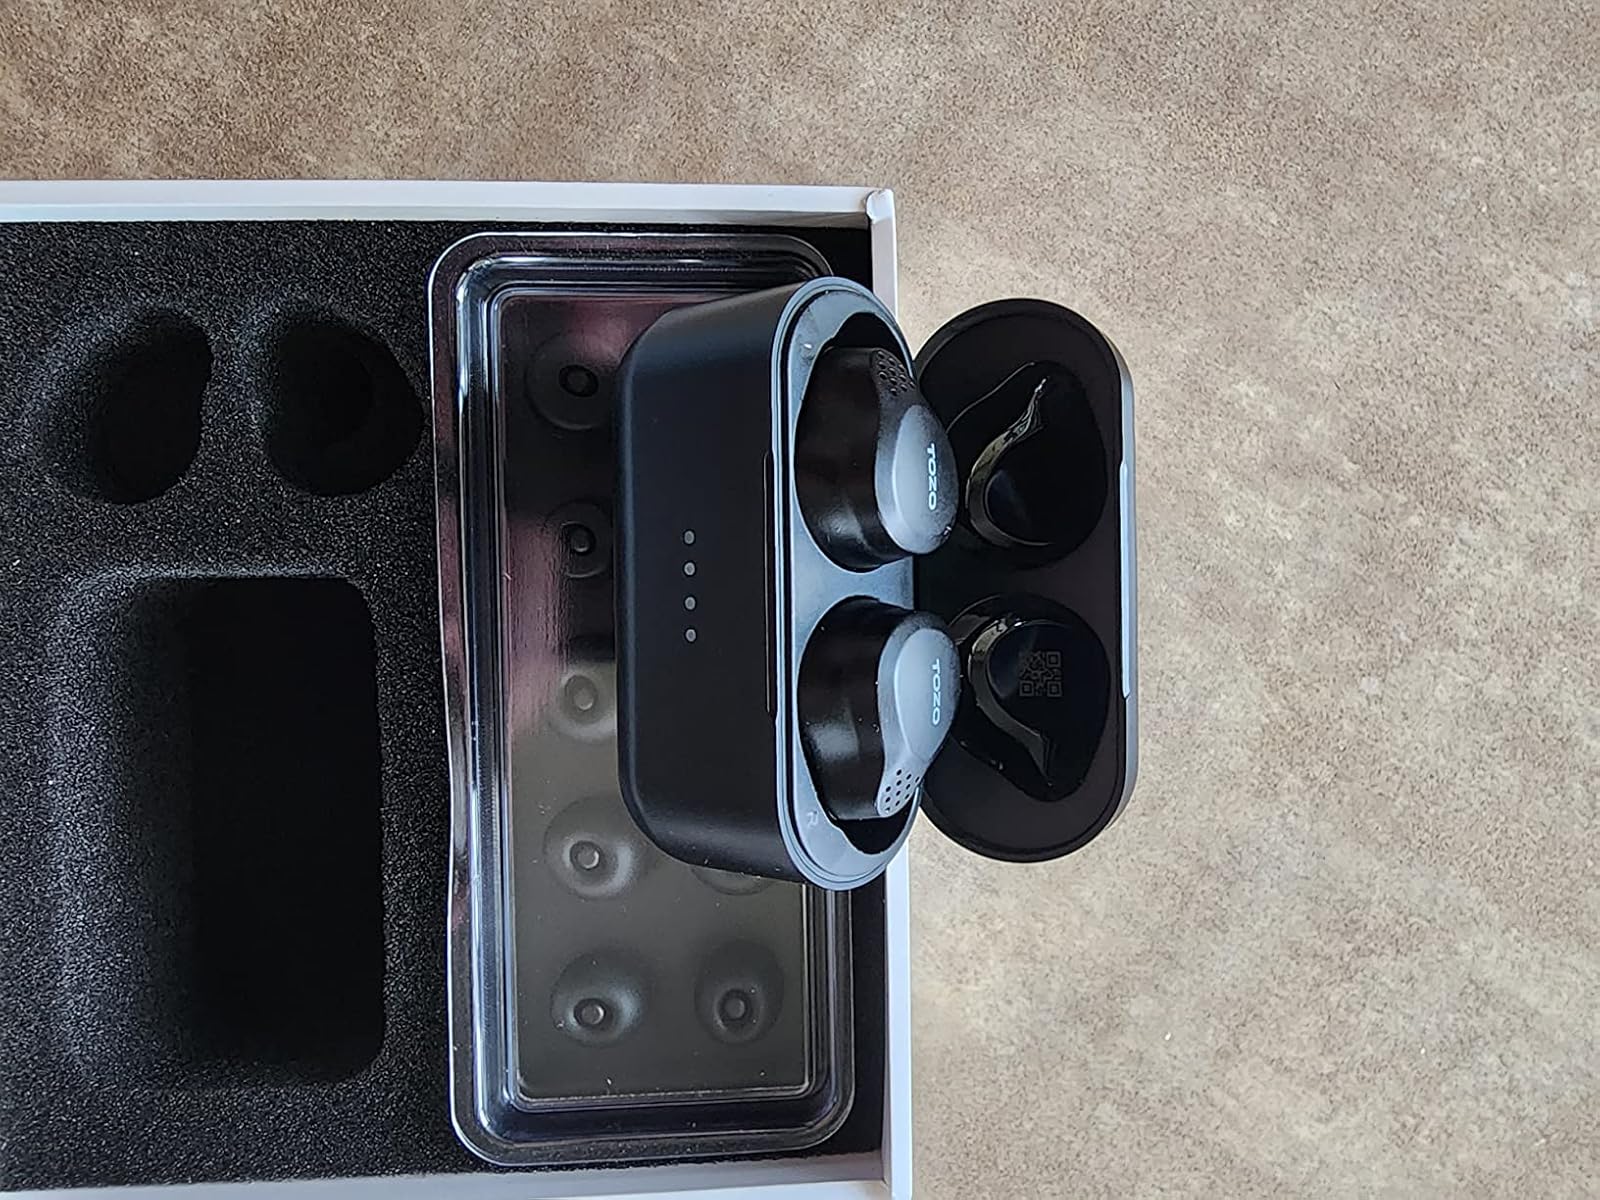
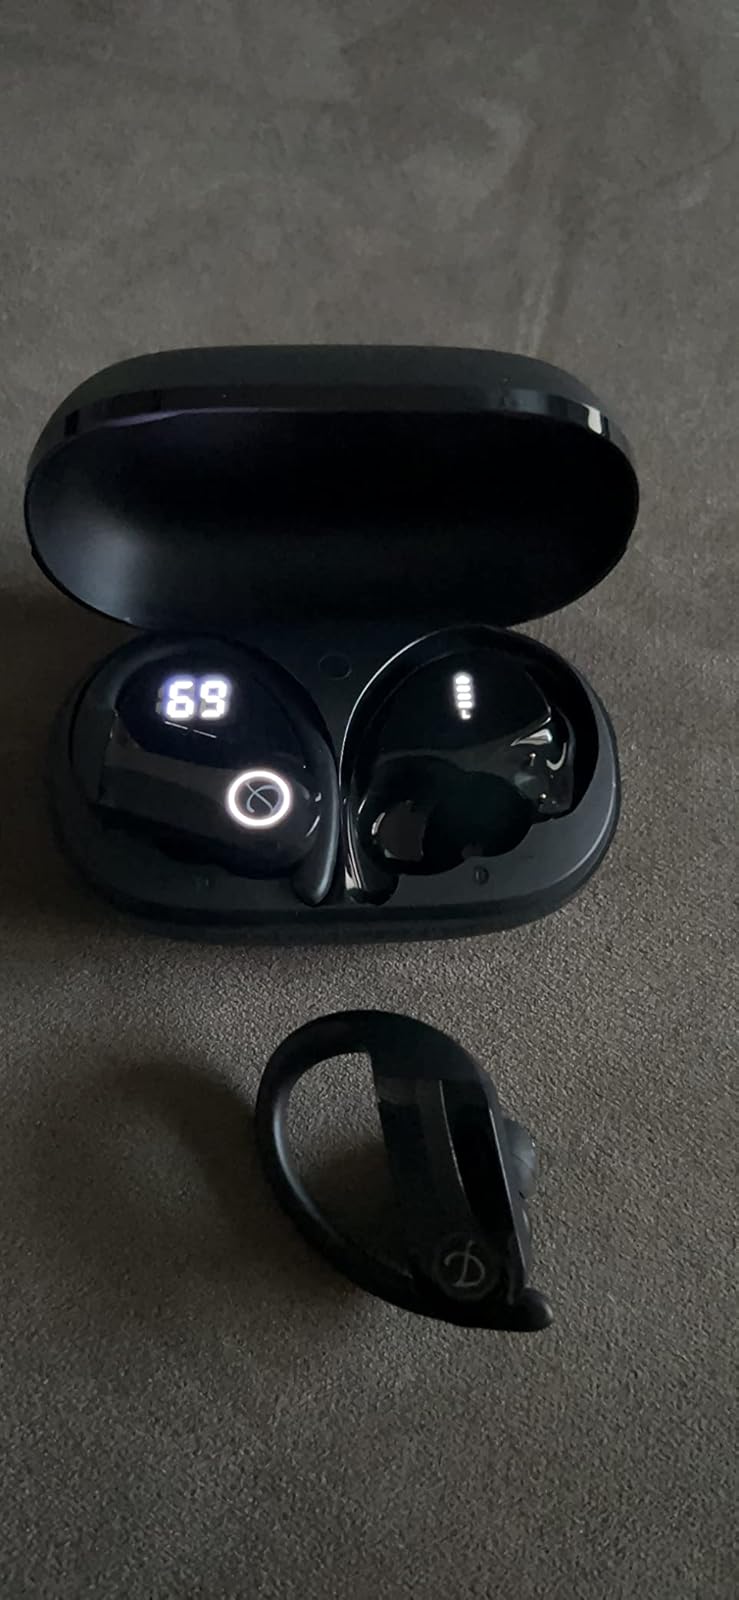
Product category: earbuds
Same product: no